Usuda Star Dome

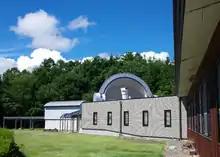
Usuda Star Dome

is a public observatory located in Saku, Nagano, Japan.